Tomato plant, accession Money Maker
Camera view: tilt-top (135 deg); turntable rotation: 330 degrees
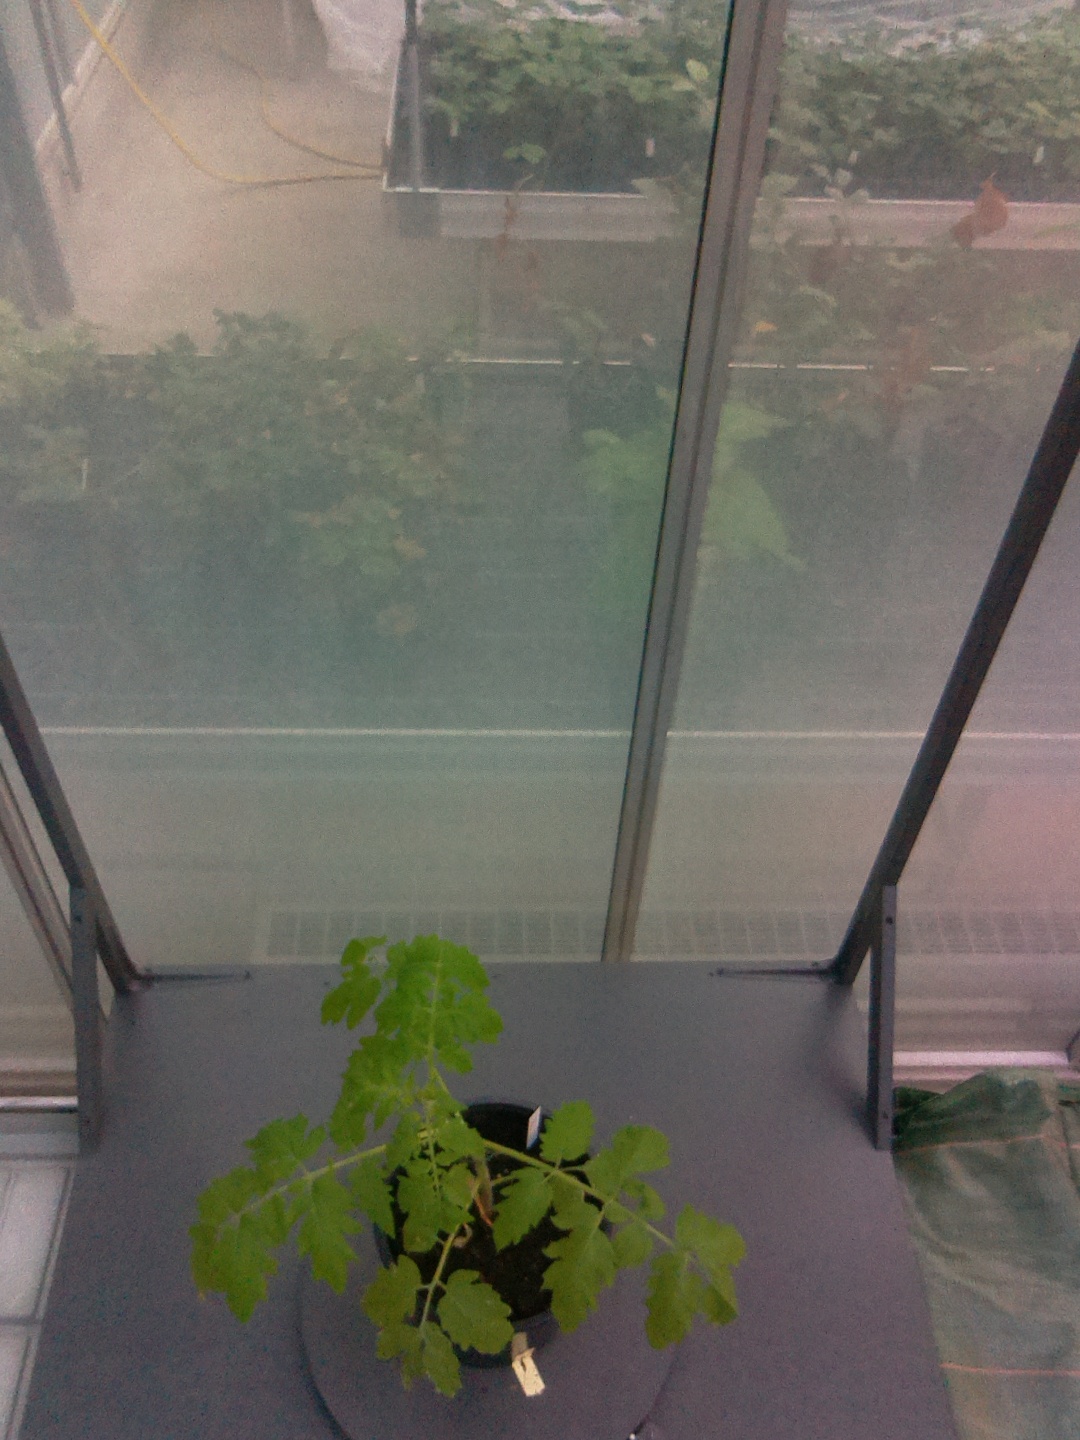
BBCH growth stage 13: 6 of true leaves visible